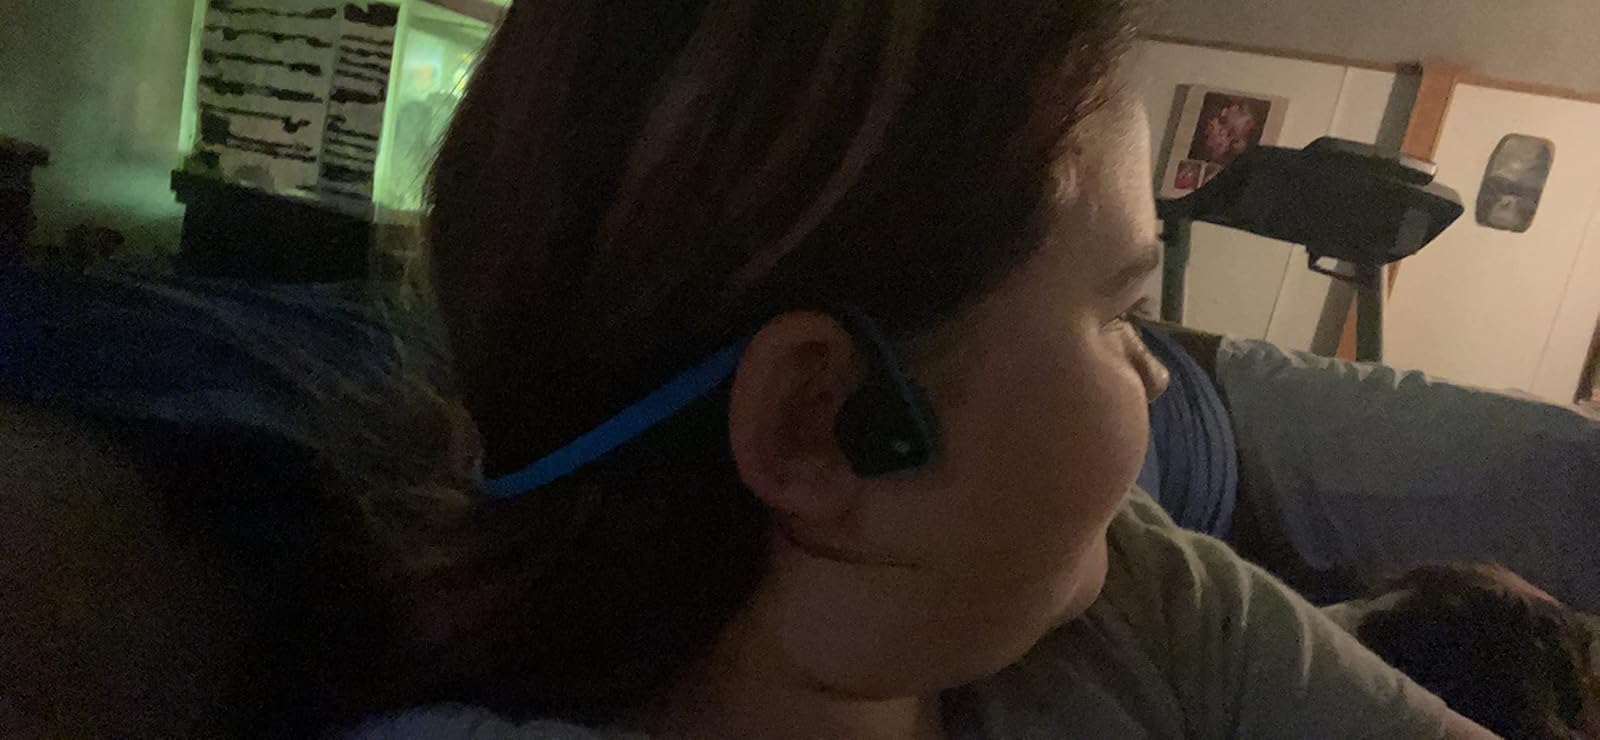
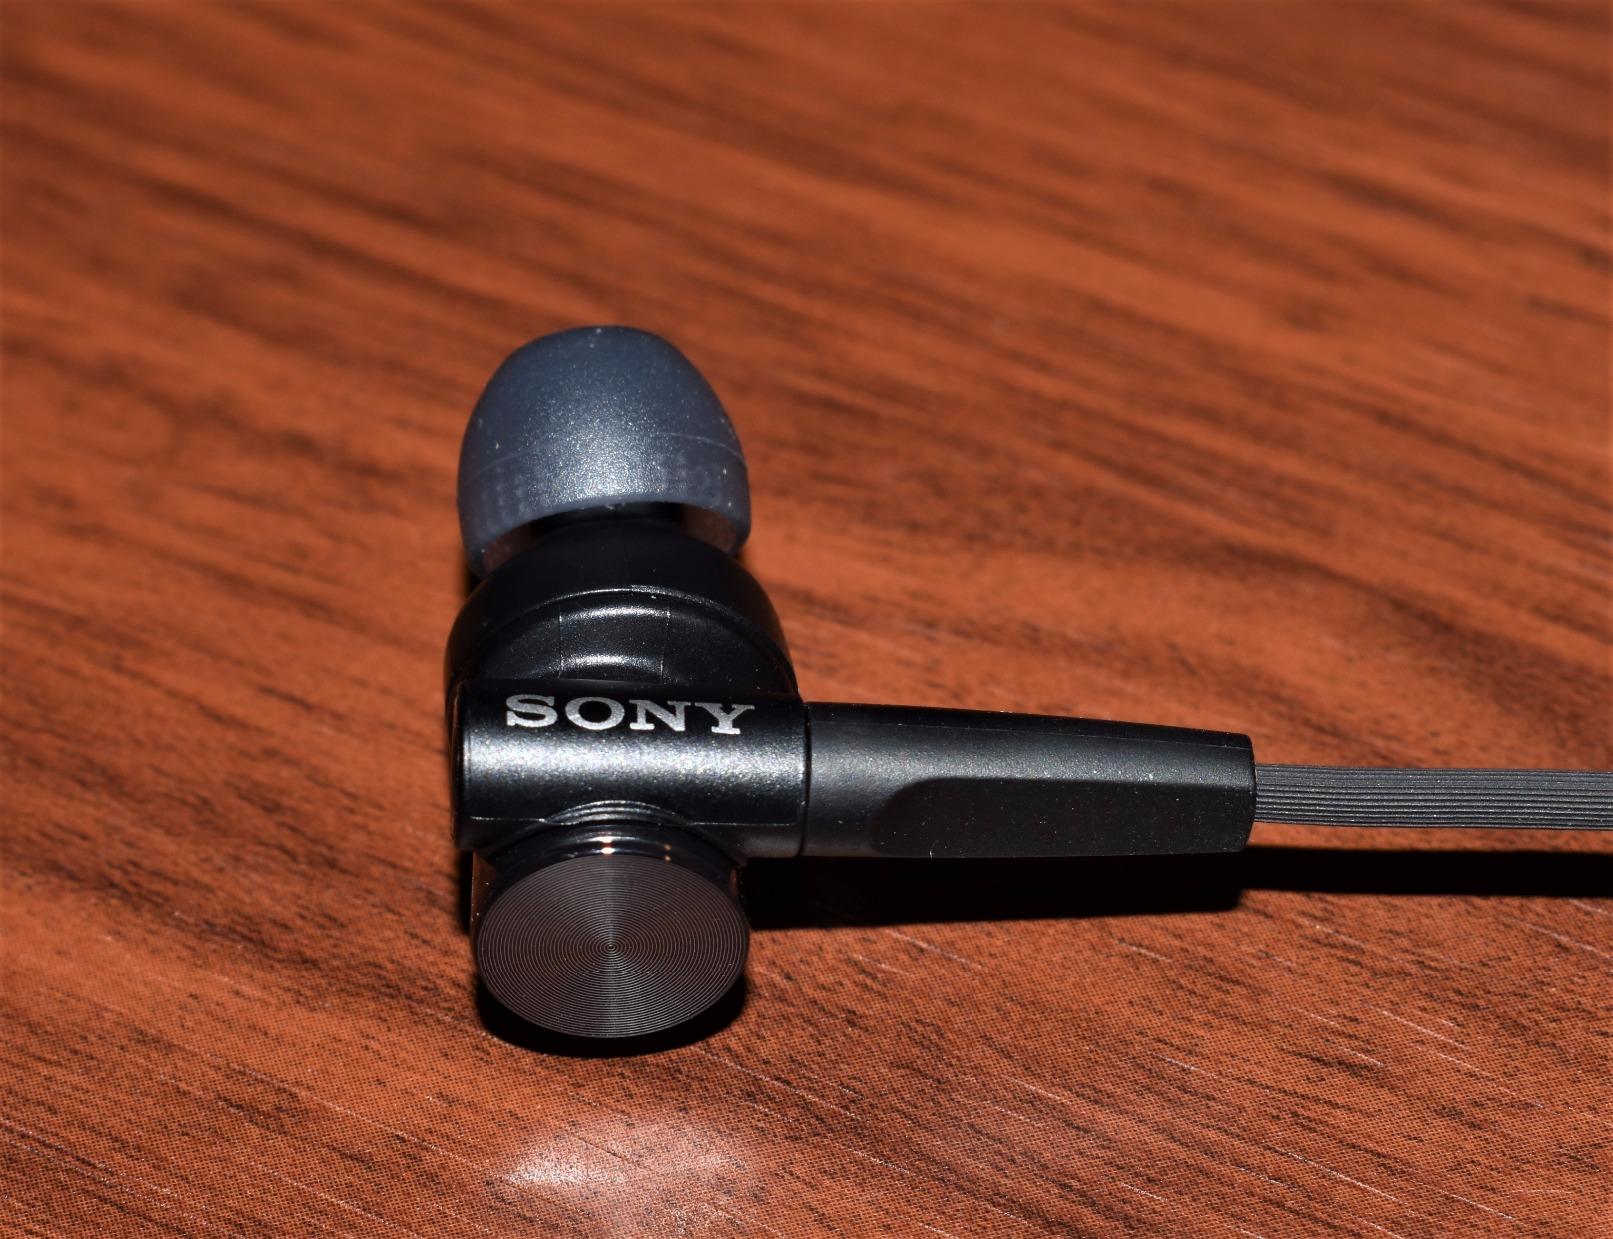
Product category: headphones
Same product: no